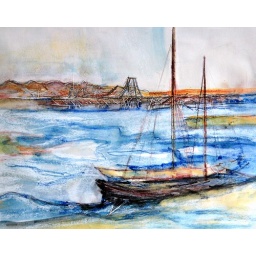
(Railway bridge and sailboat in frozen bay.)